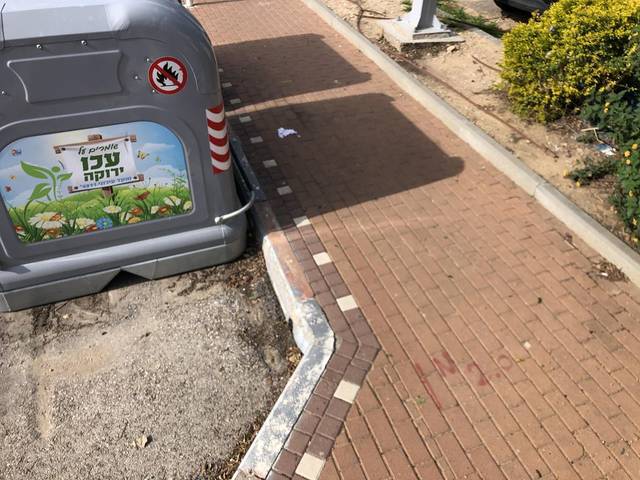
Region: Israel
Coordinates: 32.932, 35.089